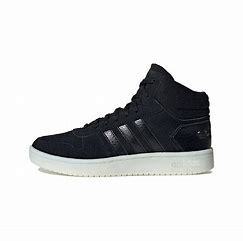
Brand: adidas
Model: neo Adidas NEO Hoops 2 Mid